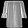
Label: Shirt